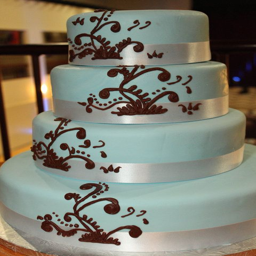
this was my first big wedding cake .